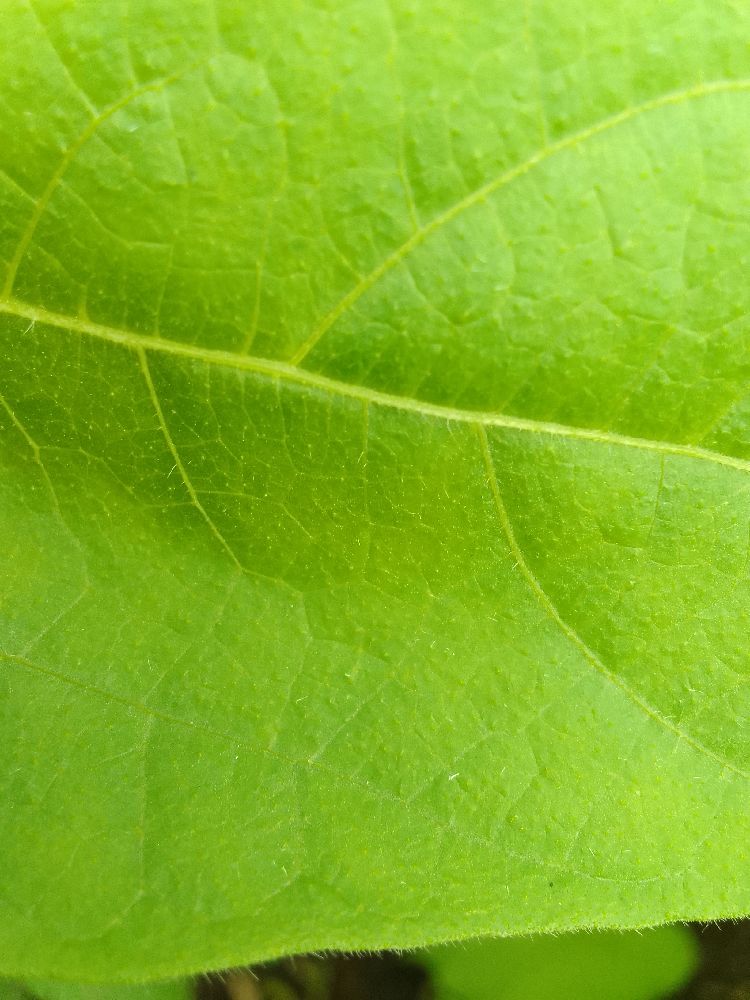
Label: healthy